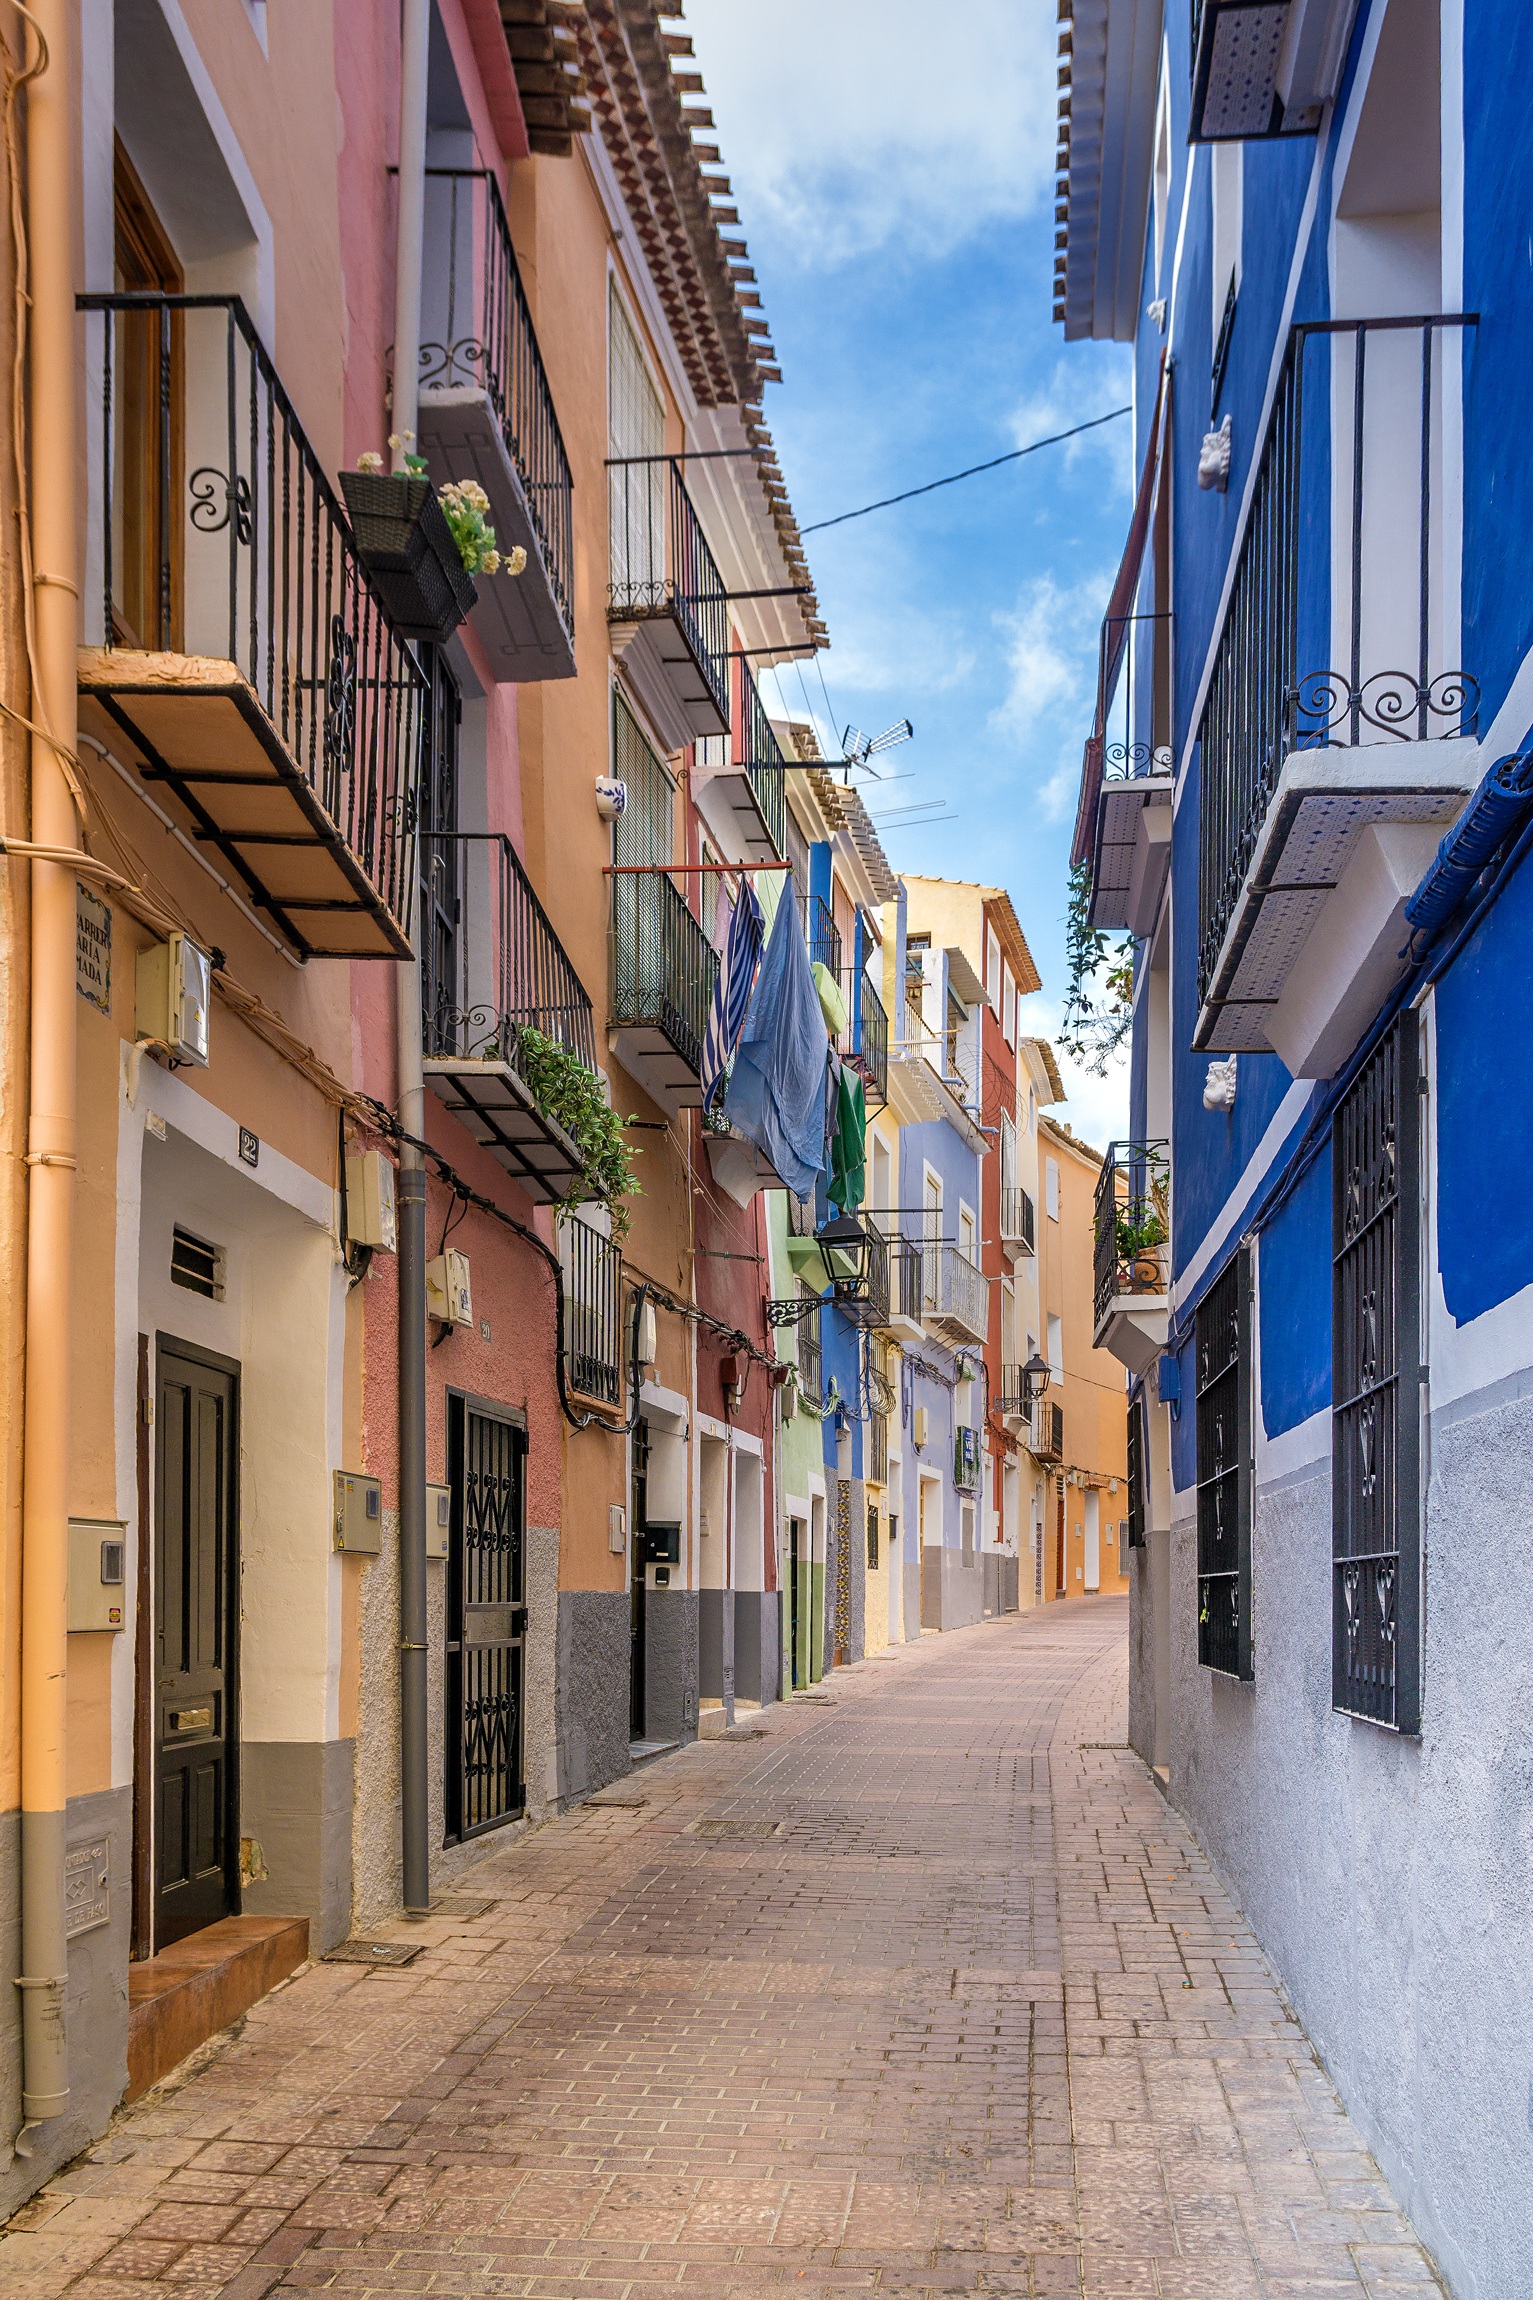
sky, road, street, house, window, town, building, alley, city, travel, village, balcony, mediterranean, cozy, facade, colorful, lane, apartment, south, spain, infrastructure, homes, andalusia, discover, neighbourhood, real estate, paved, residential area, mixed use